SNCF 040.DF

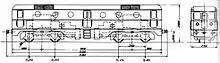
Diagram drawing of the 040.DF.1

The SNCF 040.DF has been produced in HO scale by "ApocopA" as a cast resin bodyshell for mounting on an underframe of the modelmakers' choice.